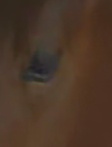
Face region: eyes (orbital_tightening_and_eye_area)
Pain indicator: not_present